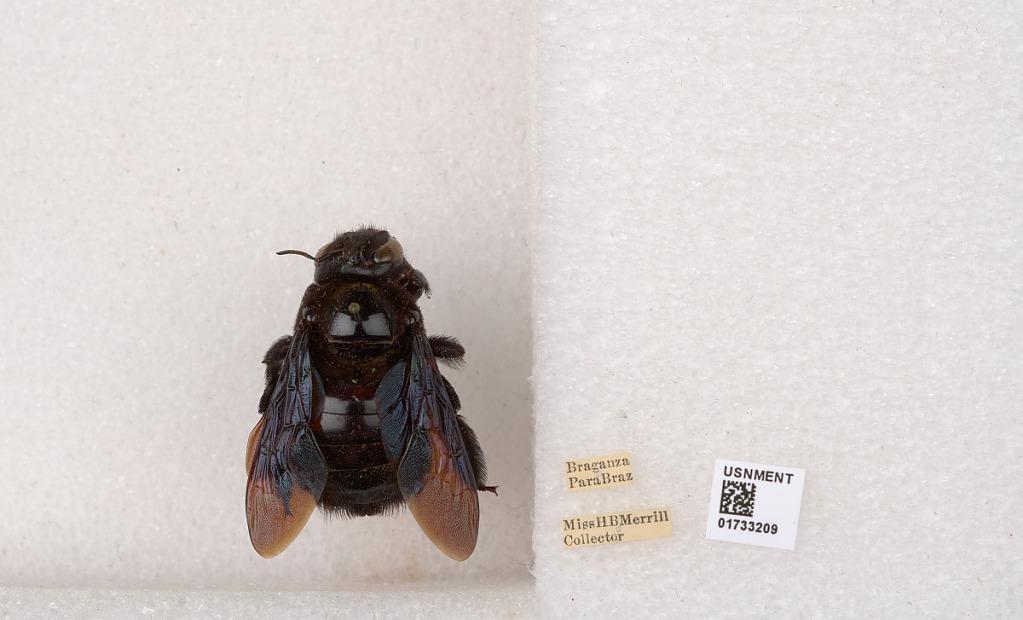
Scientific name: Xylocopa (Neoxylocopa) frontalis (Olivier)
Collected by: Merrill
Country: Brazil
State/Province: Para
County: Braganca
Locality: Braganza